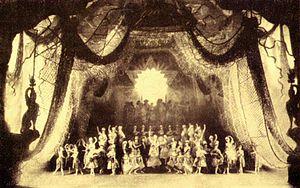
Ludwig Aloisius Minkus, dit Léon Minkus, est un compositeur autrichien de musique de ballet, un violoniste virtuose et un professeur de violon.